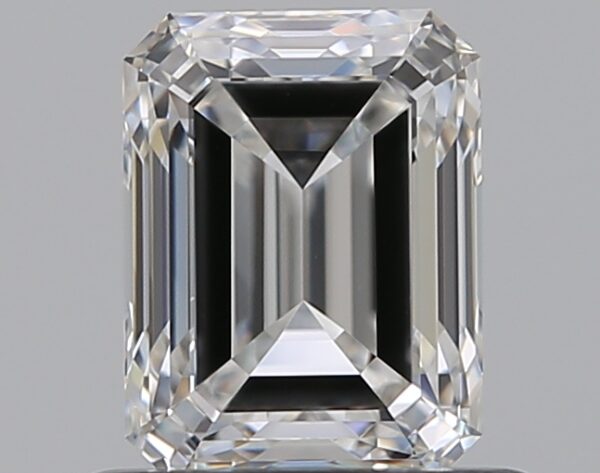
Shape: emerald
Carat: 0.72
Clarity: VVS2
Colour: F
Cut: VG
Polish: EX
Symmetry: EX
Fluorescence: F
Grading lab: GIA
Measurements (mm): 5.67 x 4.29 x 3